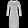
Label: Dress